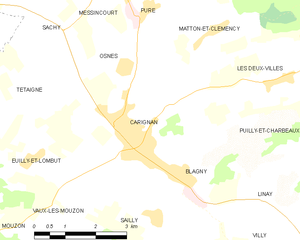
Carte des communes françaises: Carignan